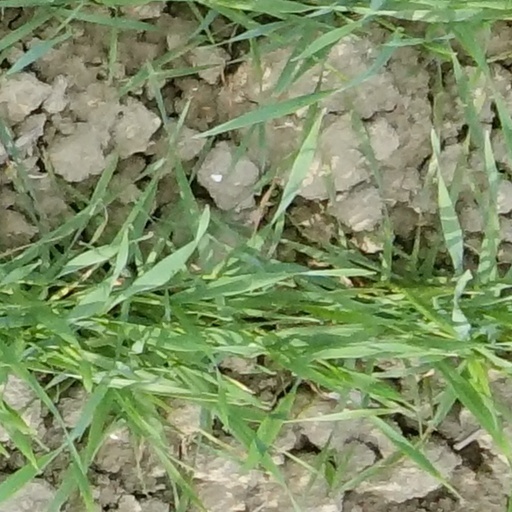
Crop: wheat